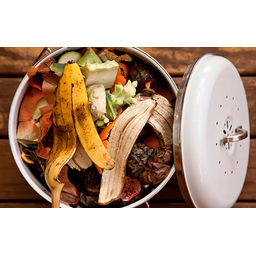
Label: generalcompost